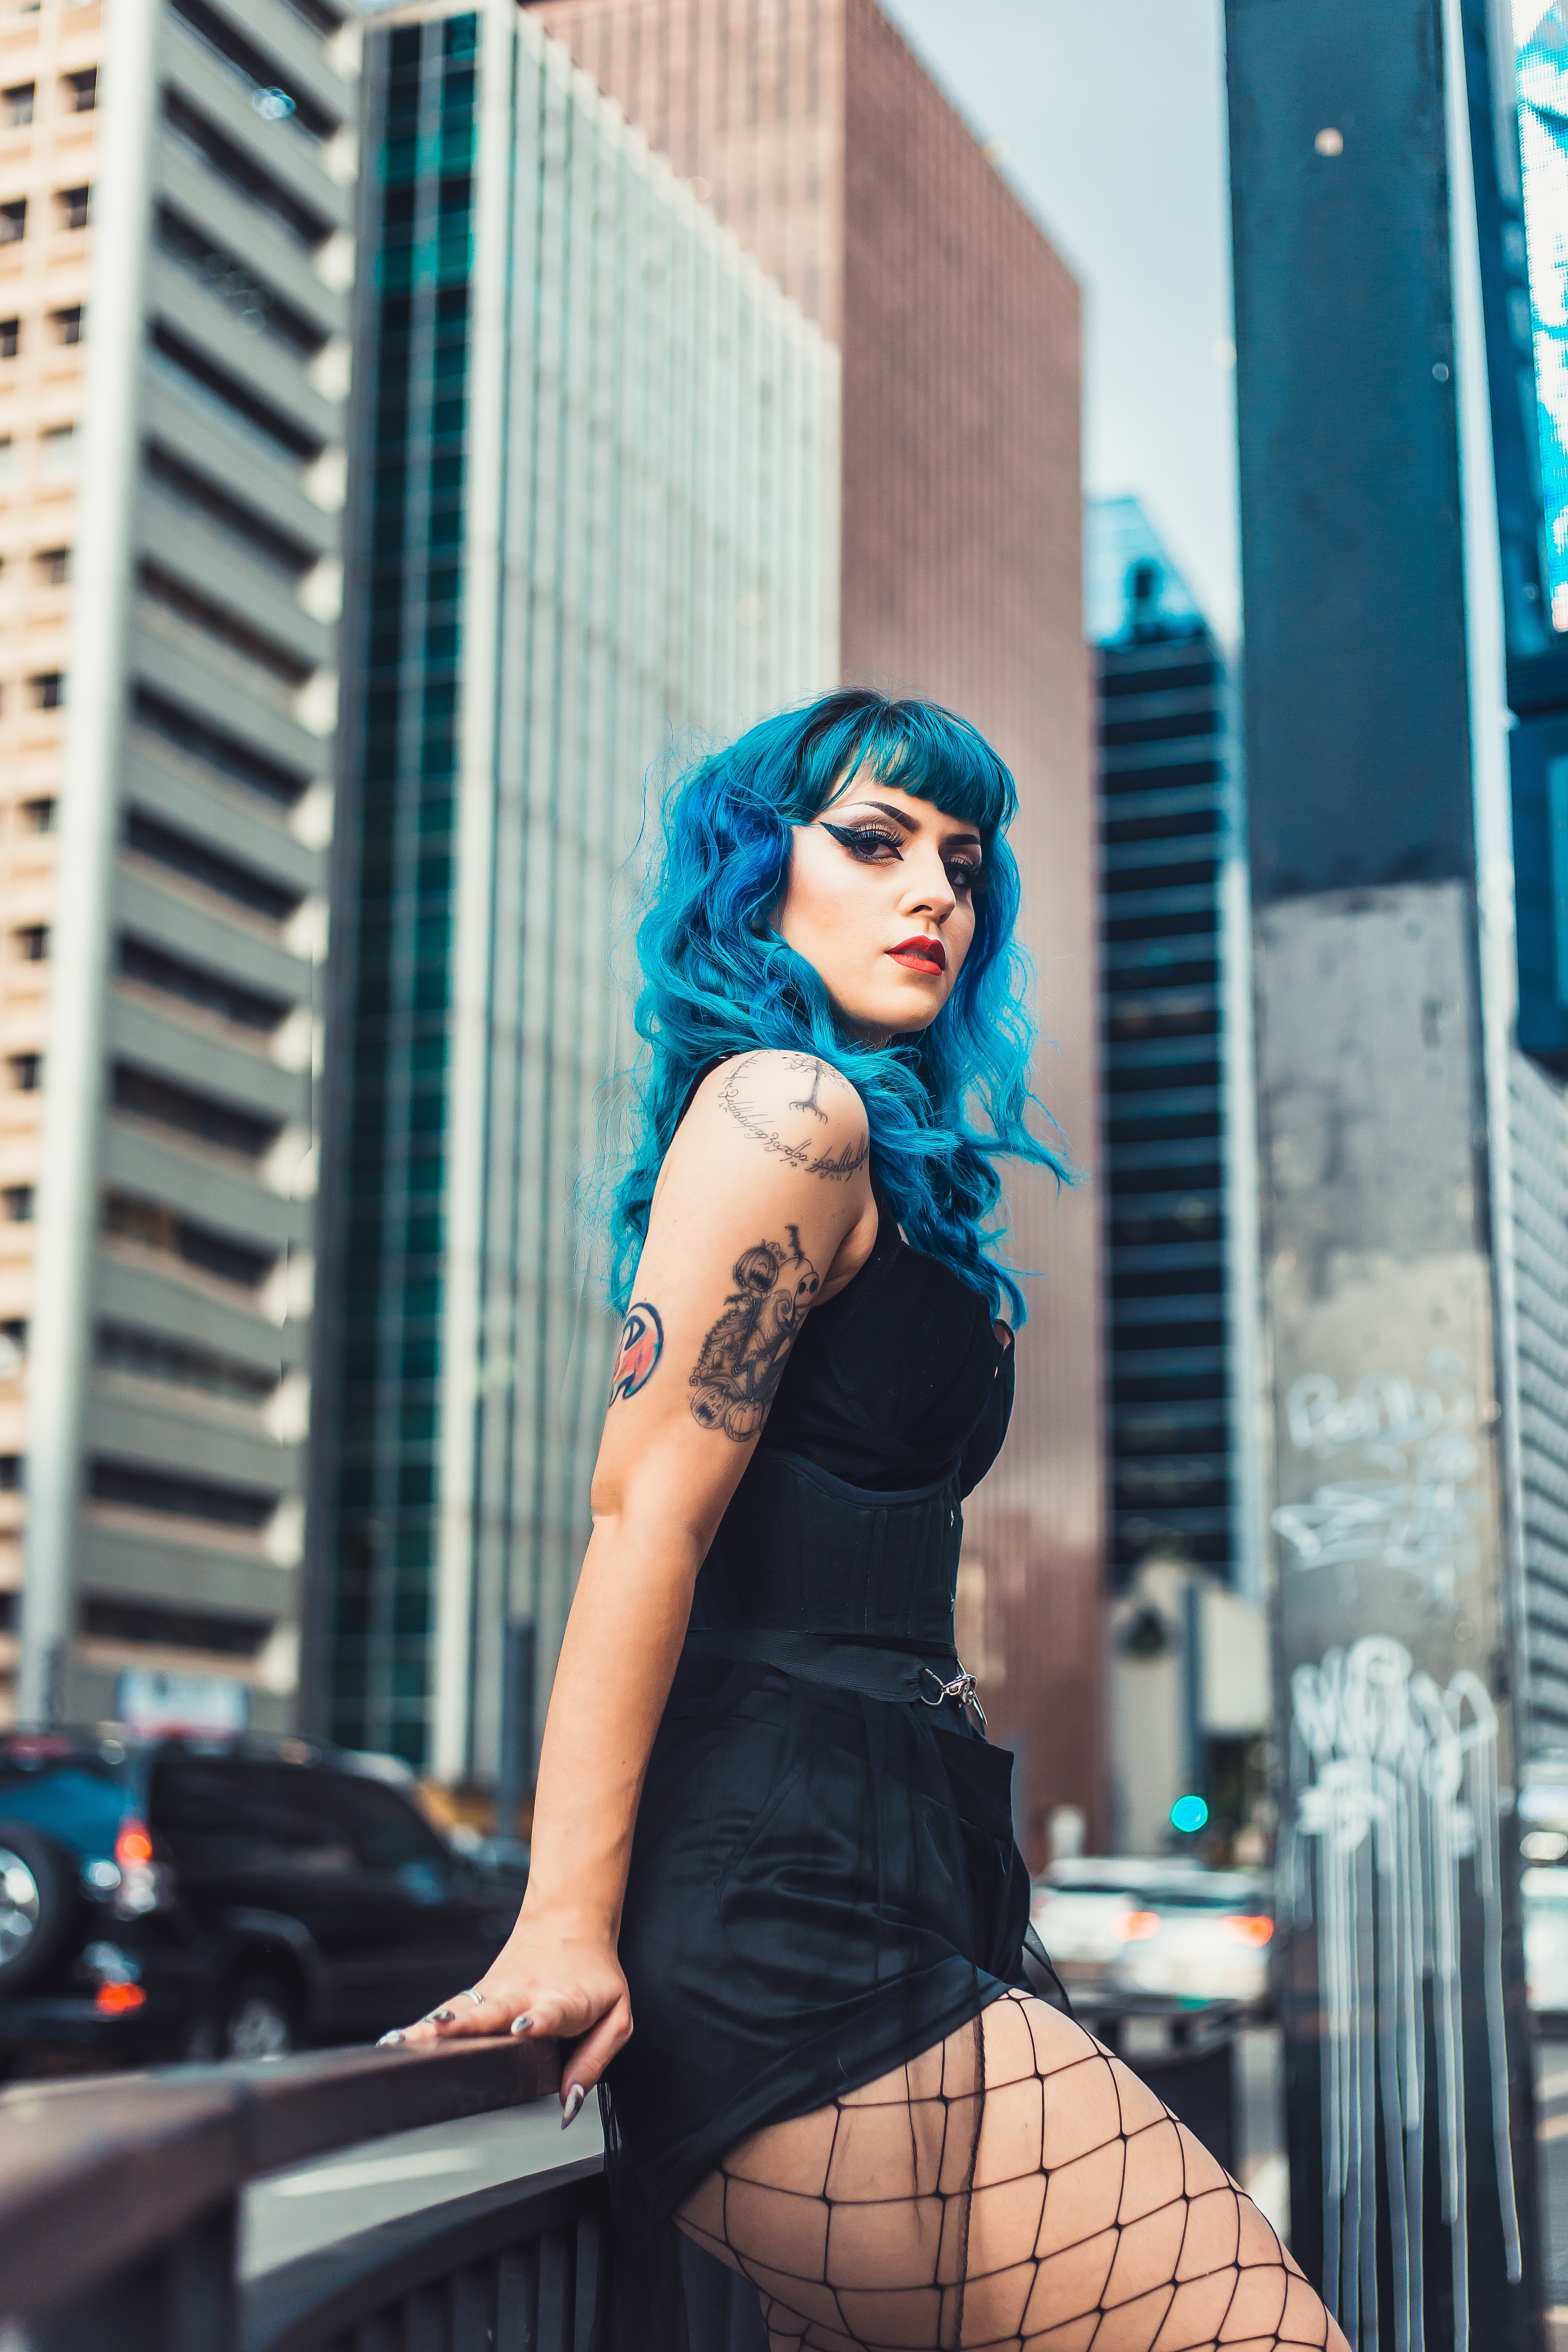
blue, clothing, beauty, lady, fashion, photo shoot, eyewear, model, turquoise, urban area, dress, leg, lip, sunglasses, cool, city, photography, glasses, fetish model, cosplay, costume, electric blue, tattoo, fashion design, waist, long hair, magenta, black hair, thigh